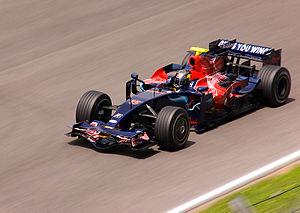
La Scuderia Lancia, qui deviendra plus tard la Squadra Corse HF Lancia est l'atelier de course de l'entreprise automobile Lancia e Cia, créé en 1952 par Gianni Lancia, fils du fondateur de la marque. La Scuderia Lancia débute officiellement en compétition en sports mécaniques où elle s'illustre notamment à la Carrera Panamericana, à la Targa Florio ou aux Mille Miglia. L'écurie s'est aussi engagée en Formule 1 en 1954-1955, sans briller particulièrement. La Squadra Corse a su rebondir en Championnat du Monde d'Endurance avec la conquête de trois titres mondiaux entre 1979 et 1981 et en rallyes en remportant onze titres des constructeurs et quatre titres pilotes entre 1974 et 1992. Depuis fin 1991, Lancia a cessé tout engagement officiel en compétition automobile.